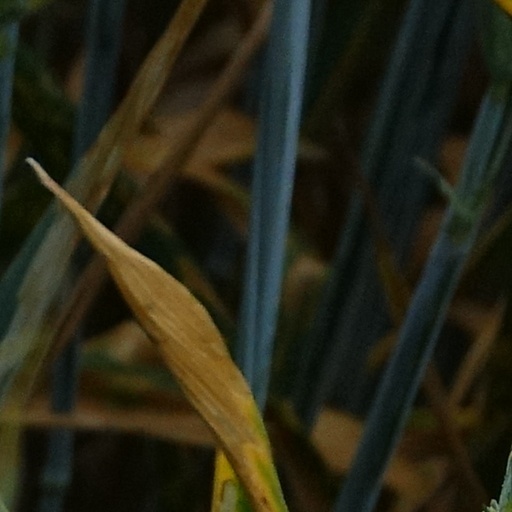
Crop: wheat